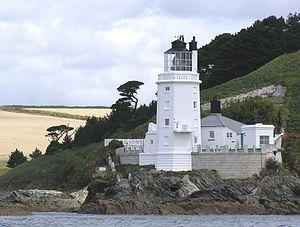
Le phare de St Anthony Head est un phare situé sur St Anthony Head, à l'est de l'entrée du port de Falmouth dans le comté de Cornouailles en Angleterre. Il se situe plus précisément sur l'aber de Carricks Roads.